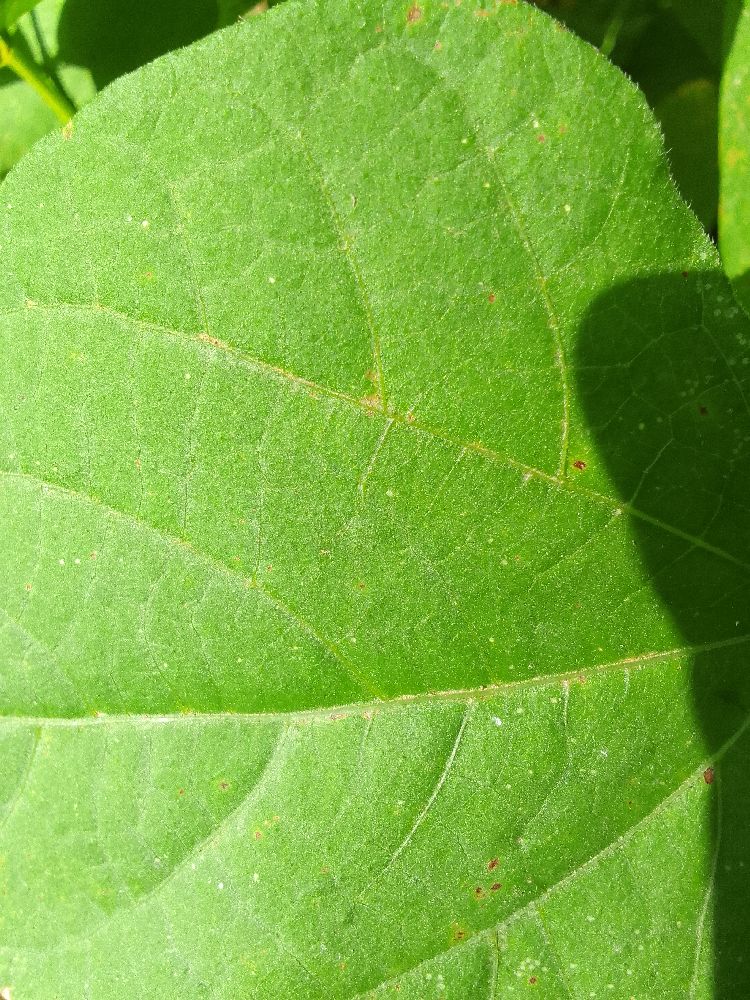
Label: healthy